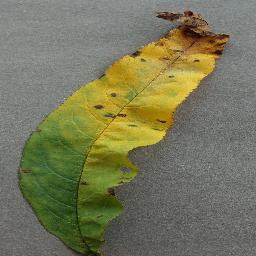
Label: Peach___Bacterial_spot